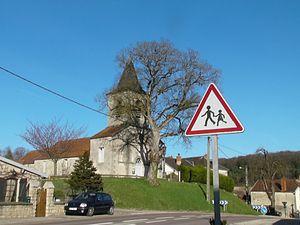
Eglise de villers patras 21
Villers-Patras est une commune française située dans le département de la Côte-d'Or en région Bourgogne-Franche-Comté, elle fait partie de la communauté de communes du Pays Châtillonnais.